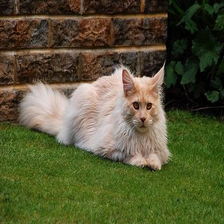
Species: cat
Breed: Maine Coon